Angadikkappurathu

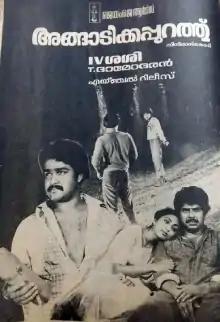
Poster

Angadikkappurathu is a 1985 Indian Malayalam film, directed by I. V. Sasi and produced by Rosamma George. The film stars Mammootty, Mohanlal, Kaviyoor Ponnamma and Adoor Bhasi in the lead roles. The film has musical score by Shyam.